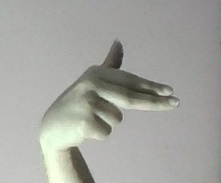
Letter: ghain